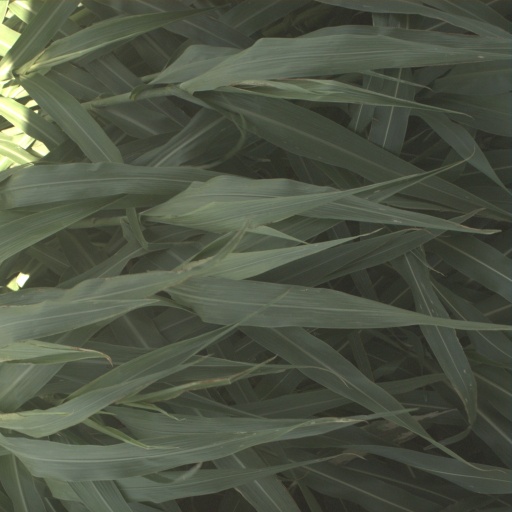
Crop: sorghum